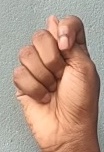
ASL sign: T